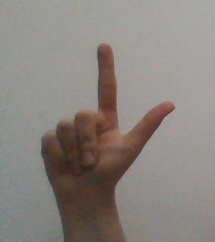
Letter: laam